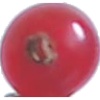
Label: redcurrant